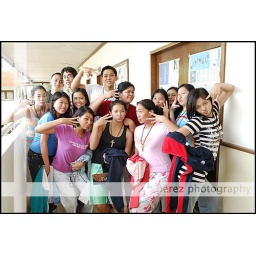
The A33 pose as created by Dez (the girl in pink shirt and jammies)